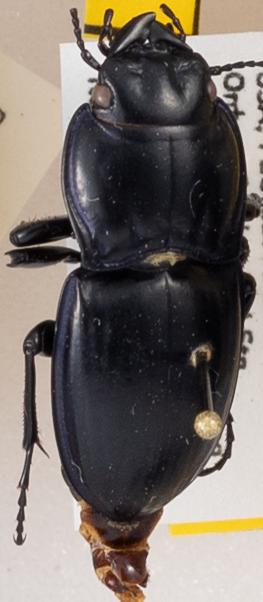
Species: Pasimachus subsulcatus
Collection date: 2018-06-07
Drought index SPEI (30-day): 1.85
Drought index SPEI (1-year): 2.09
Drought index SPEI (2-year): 1.706